Paul Britten Austin

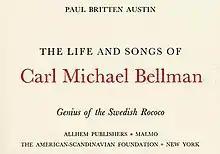
Detail of title page

Britten Austin is best known for his work "The Life and Songs of Carl Michael Bellman". It describes the life and times of "Sweden's bard", the eighteenth century singer and poet Carl Michael Bellman. It was the first full biography of Bellman in any language. The Swedish Academy awarded Austin their special prize for the book, and its interpretation prize in 1979. One reason for this was that it was the first substantial work on Bellman in English (if not in any language); another is the quality of Britten Austin's writing. For example: